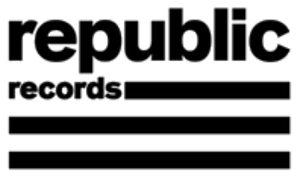
"Republic Records était une compagnie de disques américaine créée par Monte Lipman et Avery Lipman en 1995. Le catalogue est racheté par Universal Music Group renommé ""Universal Republic Records"".